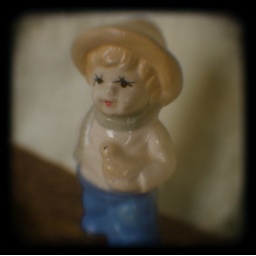
little boy gathering wood, and a boy with a bird in hand